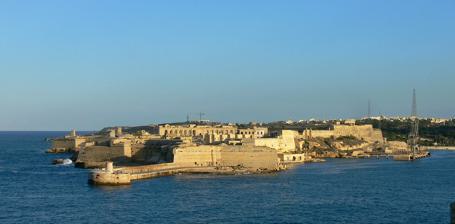
Building: Fort Ricasoli
Country: Unknown
Year built: 1698
Historic fort on Malta Fort Ricasoli Forti Rikażli Kalkara , Malta View of Fort Ricasoli from Valletta Map of Fort Ricasoli Coordinates 35°53′51″N 14°31′33″E / 35.89750°N 14.52583°E / 35.89750; 14.52583 Type Bastioned fort Area 83,800 m 2 (902,000 sq ft) Height up to 20 m (66 ft) Site information Owner Government of Malta Controlled by Malta Film Commission Waste Oils Co. Ltd. Open to the public No Condition Mostly intact but dilapidated Site history Built 1670–1698 Built by Order of Saint John In use 1674–1964 Materials Limestone Battles/wars French invasion of Malta (1798) Siege of Malta (1798–1800) World War II Events Froberg mutiny Fort Ricasoli ( Maltese : Forti Rikażli ) is a bastioned fort in Kalkara , Malta, which was built by the Order of Saint John between 1670 and 1698. The fort occupies a promontory known as Gallows' Point and the north shore of Rinella Bay, commanding the entrance to the Grand Harbour along with Fort Saint Elmo . It is the largest fort in Malta and has been on the tentative list of UNESCO World Heritage Sites since 1998, as part of the Knights' Fortifications around the Harbours of Malta . Fort Ricasoli saw use during the French invasion of Malta in 1798 and the subsequent Maltese insurrection , after which it ended up in British hands. Ricasoli was the site of the Froberg mutiny in 1807, and was also used as a military hospital during the 19th century. It saw use once again in World War II , when parts of it were destroyed by aerial bombardment. After it was decommissioned in the 1960s, the fort was used for industrial purposes. Today, the fort remains mostly intact but in a dilapidated state, and it is used as a filming location and a tank cleaning facility. Plans to restore the fort were approved in June 2019. Hospitaller rule Background Fort Ricasoli stands on the easternmost peninsula on the east side of the Grand Harbour . The promontory was originally known as Rinella Point or Punta Sottile ( Maltese : Ponta Irqiqa ). In 1531, two leaders of a slave rebellion and ten others who took a prominent role, who had tried to take over Fort St. Angelo and escape from Malta, were tortured and then hanged on the peninsula, which became known as Gallows' Point (Maltese: Ponta tal-Forka ) afterwards. During the Great Siege of Malta in 1565, the Ottomans built an artillery battery on the peninsula in order to bombard Fort St. Elmo . A 1664 sketch of the Grand Harbour by Willem Schellinks , with Orsi Tower and battery on the extreme right A small semi-circular battery which was known as San Petronio Battery , and later as Orsi battery , was built at Gallows' Point in 1602. On 18 January 1629, the Italian knight Alessandro Orsi financed the construction of a tower near the battery. It was officially called Torre San Petronio , but it was commonly known as Orsi Tower or Torri Teftef by the locals. The name San Petronio was chosen during the rule of Grandmaster de Paola , and the name dell’Orso became much popular after the renovation of the battery itself apart from the building of the tower. It was also known as Torre De Falcha (Tower of the Gallows) in historic documents. Its exterior was plastered and painted with yellow ochre . The tower was designed by Bartolomeo Ganga. At this point the peninsula became known as Punta dell'Orso . The tower was built to prevent the escape of slaves from the island. The tower and battery were protected by a sea-filled ditch and a drawbridge . The tower and battery are visible in the distance in a 1664 drawing of the Grand Harbour by Willem Schellinks . They remained standing until they were destroyed by waves in a storm on 8 February 1821, and today only the rock-hewn ditch of the battery remains. In 1644, Giovanni de’ Medici proposed that Fort St. Angelo in Birgu be abandoned and a new fort be constructed on Orsi Point. The new fort would have been also called Fort St. Angelo, and would be manned with the garrison of the old fort. He drew up plans for the proposed fort, but they were never implemented. Construction and modifications Painting showing the entrance to Malta's Grand Harbour in c. 1750, with Fort Ricasoli on the left and Fort Saint Elmo on the right In 1669, fears of an Ottoman attack rose after the fall of Candia , and the following year Grand Master Nicolas Cotoner invited Antonio Maurizio Valperga, the military engineer of the House of Savoy , to improve Malta's fortifications. Valperga designed a new fort to be built on the headland, and despite some criticism from within the order, the decision was eventually approved. The Florentine knight Fra Giovanni Francesco Ricasoli donated 20,000 scudi to construct the fort, and it was named in his honour. The first stone was laid down on 15 June 1670, and the initial stages of construction were supervised by Valperga himself. The fort received a skeleton garrison in June 1674, although it was still incomplete. In 1681, the Flemish engineer Carlos de Grunenbergh proposed some changes to the design of the fort, and these recommendations were implemented. The barracks, chapel and other buildings within the fort were constructed in the 1680s and 1690s, and the fort was officially declared complete and armed in May 1698. 18th-century painting of the Hospitaller Governor of Fort Ricasoli, with the fort itself in the background In 1714, the French engineers Jacop de Puigirand de Tigné, Charles François de Mondion and Philippe de Vendôme criticized the small size of the fort's bastions, which they deemed ineffective. De Tigné proposed a number of alterations, including repairing the existing parapets and embrasures , as well as constructing a retrenchment within the fort. Vendôme proposed the construction of a canal separating the fort from the mainland. In 1722, the repairs proposed by de Tigné were implemented, although the retrenchment and canal were never built due to a lack of funds. The fort was in a bad state by the mid-18th century, and some maintenance work was done in 1761. In 1785, Ricasoli was armed with eighty cannons, including forty-one 24-pounders, making it the most heavily armed fort in Malta. Parts of the fort's enceinte were rebuilt under the direction of Antoine Étienne de Tousard in the 1790s. The fort was also used as a prison prior to the construction of the Corradino Correctional Facility . French occupation Fort Ricasoli saw use during the French invasion of Malta in June 1798, during the French Revolutionary Wars . At the time, it was commanded by the Bali de Tillet, and was garrisoned by the Cacciatori , who were a volunteer chasseur light infantry regiment. The fort repelled three French attacks, before surrendering after Grand Master Hompesch officially capitulated to Napoleon . In the subsequent Maltese uprising and blockade , the fort remained in French hands. It continually fired at the insurgents' San Rocco Battery , which was located about 700 m (2,300 ft) away. British rule Photo of Fort Ricasoli from the late 19th or early 20th century The fort continued to be an active military installation throughout the British period . It was the scene of a mutiny in 1807 when Albanian soldiers of the Froberg Regiment revolted and shut themselves up in Fort Ricasoli. Despite attempts at negotiation they eventually blew up the main gunpowder magazine , causing extensive damage to the fort in the process. The mutiny was quashed by loyal troops, and some of the mutineers were condemned to death by court martial. The damaged parts of the fort were repaired, but were not rebuilt to their original design. A new magazine was built in 1829 to replace the one destroyed in the mutiny. The fort was also used as a temporary naval hospital in the late 1820s and early 1830s, before Bighi Hospital was opened. During the cholera epidemic of 1837, patients who had contracted the disease at the Ospizio in Floriana were transferred to Ricasoli. Most of them died within a few days, and they were buried within the nearby Wied Għammieq cemetery. Another cholera epidemic broke out at Ricasoli in 1865. An Italian plane bombing the Grand Harbour in 1941, with Ricasoli visible at the top right. This appears to be a composite of two photographs. In 1844, the fort was manned by 500 men. In 1848, Sir John Fox Burgoyne inspected Malta's fortifications, and considered Ricasoli as "impregnable". In the 1850s, artillery of a higher calibre was introduced to the fort, and the guns were replaced a number of times over the following decades. The seaward enceinte had been completely overhauled by 1878, and by the 1900s, new gun emplacements, searchlights and a torpedo station had been installed. In the 1930s, concrete fire control towers were built on No. 2, No. 3 and No. 4 bastions, and further searchlights were installed. Fort Ricasoli was active in the defence of Malta during World War II , and on 26 July 1941, its guns helped repel an Italian attack on the Grand Harbour. In April 1942, the gate and Governor's House were destroyed by German aerial bombardment. After the war, the fort was commissioned as HMS Ricasoli between 1947 and 1958, and was used as a naval barracks . In 1958, the gate was rebuilt, although the design was slightly different from the original. The Governor's House was never reconstructed, mainly for financial reasons. In 1949, the lighthouse close to the fort was damaged due to bad weather. In 1964, the Admiralty transferred control of the fort to the government of Malta . Recent history Industrial use Oil tanks at Ricasoli After the fort was handed over to the Maltese government, it was initially abandoned but it later became a container depot for raw material arriving in Malta. In 1976, part of the ditch near the Left Ravelin was filled in, and St. Dominic Demi-Bastion was breached to make way for a new road. In 1964, the fort's ditch became a tank cleaning farm for the Malta Drydocks. The depot, which is known as Ricasoli Tank Cleaning Facilities, treats liquid waste from ships arriving in the Grand Harbour and removes oil and other chemicals prior to releasing the waste into the sea. The facility was privatized in 2012, and it is currently under the management of Waste Oils Co. Ltd. The area around the fort eventually became an industrial park , which was known as Ricasoli Industrial Estate after the fort. The industrial estate was demolished in 2007 to make way for SmartCity Malta . Filming location Most of the fort is leased to the Malta Film Commission , and it has been used extensively as a location for various films and serials. In recent years, huge sets were built within its walls for the films Cutthroat Island (1995), Gladiator (2000), Troy (2004), Agora (2009), and Napoleon (2023). In these films, the fort stood in as Port Royal , Rome , Troy , Alexandria , and Toulon respectively. The fort was also used in the filming of Assassin's Creed (2016) and Entebbe (2018). The TV miniseries Julius Caesar (2002) and Helen of Troy (2003) were also partially filmed at Fort Ricasoli. A set dubbed as the Roman Road was built for Julius Caesar and this has been retained and used for other films. The first season of HBO's adaptation of George R. R. Martin 's Game of Thrones used various parts of the fort to represent the Red Keep. Present condition View of Fort Ricasoli in 2013 showing damage caused by erosion St. Dominic Counterguard , which has partially collapsed Today, Fort Ricasoli remains largely intact, although it is in a dilapidated state. The headland that it is built upon is prone to coastal erosion , and some of the walls between No. 3 and No. 4 bastions have already collapsed into the sea. In 2004, the Restoration Unit of the Ministry of Resources and Infrastructure removed, restored and re-attached part of the fort's walls, but nothing has been done to restore the entire fort. In May 2015, the Democratic Alternative and some NGOs suggested that the campus of the proposed American University of Malta should be split up between Fort Ricasoli and the nearby Fort Saint Rocco and Fort San Salvatore . This proposal was not implemented, as the campus is to be split up between Dock No. 1 in Cospicua and Żonqor Point in Marsaskala . By 2018, heritage NGOs had made repeated calls for the fort to be restored. Some works meant to attract more film productions began in early 2019, and plans for extensive restoration works (originally submitted to the Planning Authority in 2013) were approved in June 2019. This move was welcomed by NGOs. Layout Fort Ricasoli has an irregular plan following the coastline of the peninsula it is built upon. The fort consists of a bastioned land front and its outworks, an enceinte facing the sea, and a tenaille trace facing Rinella Bay of the Grand Harbour . Land front St. John's Demi-Bastion The land front consists of the following bastions and demi-bastions, which are linked together by curtain walls : St. Dominic's Demi-Bastion, also known as Left Demi-Bastion or No. 5 Bastion – the demi-bastion at the northern end of the land front. It was damaged during the Froberg mutiny of 1807, when its magazine was blown up. St. Francis Bastion, also known as Central Bastion or No. 6 Bastion – a pentagonal bastion at the centre of the land front. It contains a traverse and a covered abris. St. John's Demi-Bastion, also known as Right Demi-Bastion or No. 7 Bastion – the demi-bastion at the southern end of the land front. The land front contains casemates , which were used as barracks . Left Ravelin The land front is further protected by the following outworks : a faussebraye in the form of a crownwork encircling the entire land front. St. Dominic Counterguard – a casemated counterguard near the left extremity of the land front. It was heavily damaged by the action of seawater, with half of the structure having collapsed. two triangular ravelins between the St. Francis Bastion and either of the demi-bastions. The Left Ravelin contains a 6-inch (152mm) breech-loading (BL) gun emplacement. two caponiers leading from the land front to each of the ravelins. Extensive modifications were made to their structures by the British. The outworks are surrounded by a ditch , a covertway and a glacis . Sea front enceinte Seaward enceinte of Fort Ricasoli The enceinte facing the open sea is made up of the following bastions and curtain walls: No. 1 Bastion – a demi-bastion linked to a tenaille , forming Point Battery. It originally contained an échaugette , a protruding tower, but this was dismantled to make way for a directing station for the Brennan Torpedo System. A gun emplacement for an RML 12.5-inch 38 ton gun is located on the bastion's face. No. 1 Curtain – curtain wall between No. 1 and No. 2 bastions, containing a casemated battery and a searchlight emplacement. No. 2 Bastion – an asymmetrical bastion containing embrasures, and various British gun emplacements, magazines and a fire control tower . No. 2 Curtain – curtain wall between No. 2 and No. 3 bastions, containing embrasures, an expense magazine (where ammunition intended for immediate use was stored) and a searchlight emplacement. No. 3 Bastion – a flat-faced bastion, containing embrasures and various British gun emplacements, magazines and a fire control tower. a curtain wall near No. 4 Bastion, containing embrasures, magazines and a sally port . Part of the curtain wall has collapsed into the sea. No. 4 Bastion – a small bastion, containing a gun emplacement, magazine, gun crew shelters and a fire control tower. No. 5 Curtain – curtain wall between No. 4 Bastion and St. Dominic Demi-Bastion of the land front, containing gun emplacements, magazines and gun crew shelters. A shallow rock-hewn ditch extends from No. 1 to No. 3 bastions. Harbour tenaille trace Part of the harbour-facing tenaille trace of Fort Ricasoli The Main Gate The enceinte along Rinella Bay is made up of a tenaille trace with high walls. The fort's main gate is located within the enceinte. The Governor's House (now demolished) and a Chapel of St Nicholas are located within the fort, close to the main gate. An inscription on the gate commemorates the inauguration of the fort in 1698 and gives praise to Grand Master Perellos. The rock-hewn ditch of Orsi Battery can still be seen at the northern end of the tenaille, at the tip of the peninsula. The British built a Brennan Torpedo Station near the trace in the late 19th century. Further reading Quintano, Anton (1977). Henry Frendo (ed.). "Fort Ricasoli: A Historical Survey, 1670–1798" (PDF) . Storja . 78 (13). University of Malta: 164– 165. References